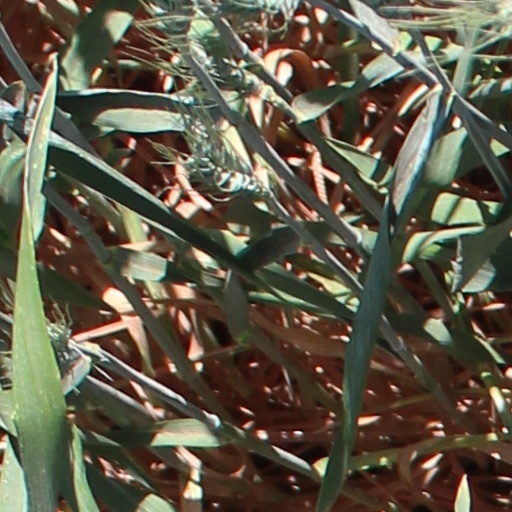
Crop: wheat